Kamianets-Podilskyi Castle

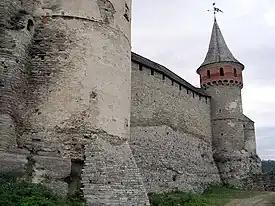
Centuries of additions to the fortification walls add to the castle's architectural diversity

After a series of political changes following the 1905 revolution, political parties and organizations were allowed by the law throughout the Russian Empire. In 1906, a total of 67 political organizations were based in the castle. Among them was the Russian Social Democratic Labour Party's newspaper "Iskra" ("Spark"). A decree issued by the Sovnarkom of the Ukrainian Soviet Socialist Republic in 1928 declared Kamianets-Podilskyi Castle complex a historical-cultural preserve. During the late 1930s, plans were made to turn the castle into a museum, and reconstruction work on the buildings was started in 1937. Among the museum attractions added was a scene depicting Karmaliuk in the castle's prison cell in the Pope's Tower, where he was kept during his imprisonment in the castle. Visitor numbers for the castle during the 1930s reached 300,000 a year.